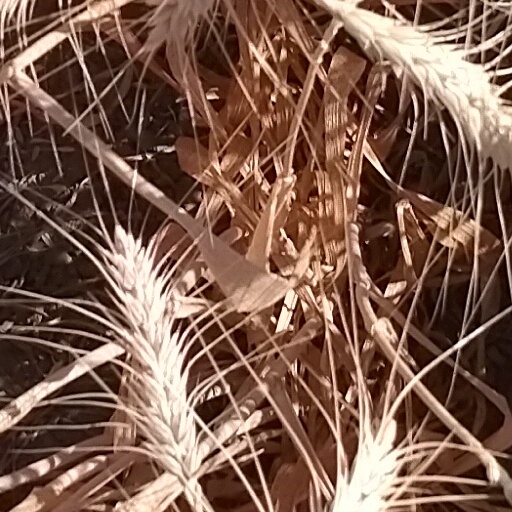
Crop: wheat